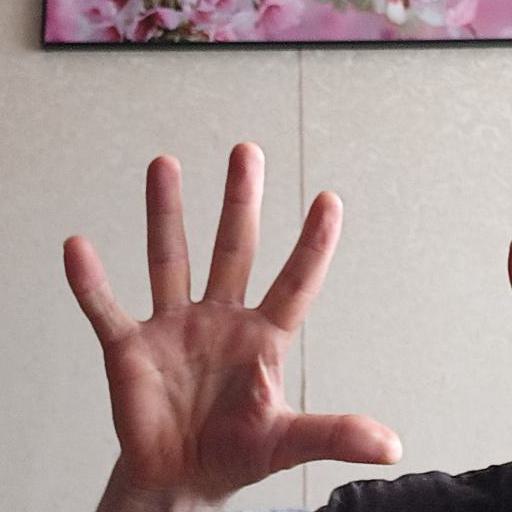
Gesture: palm